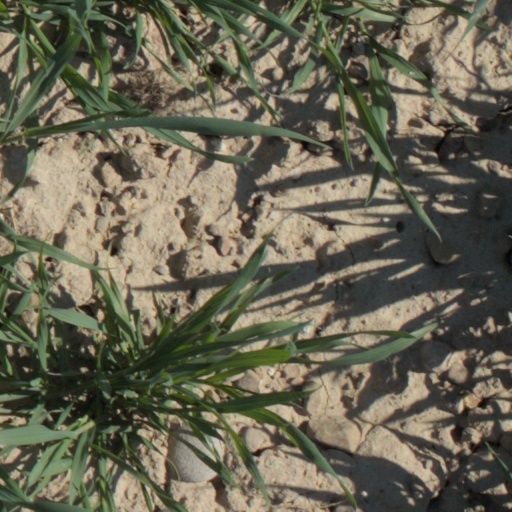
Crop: wheat